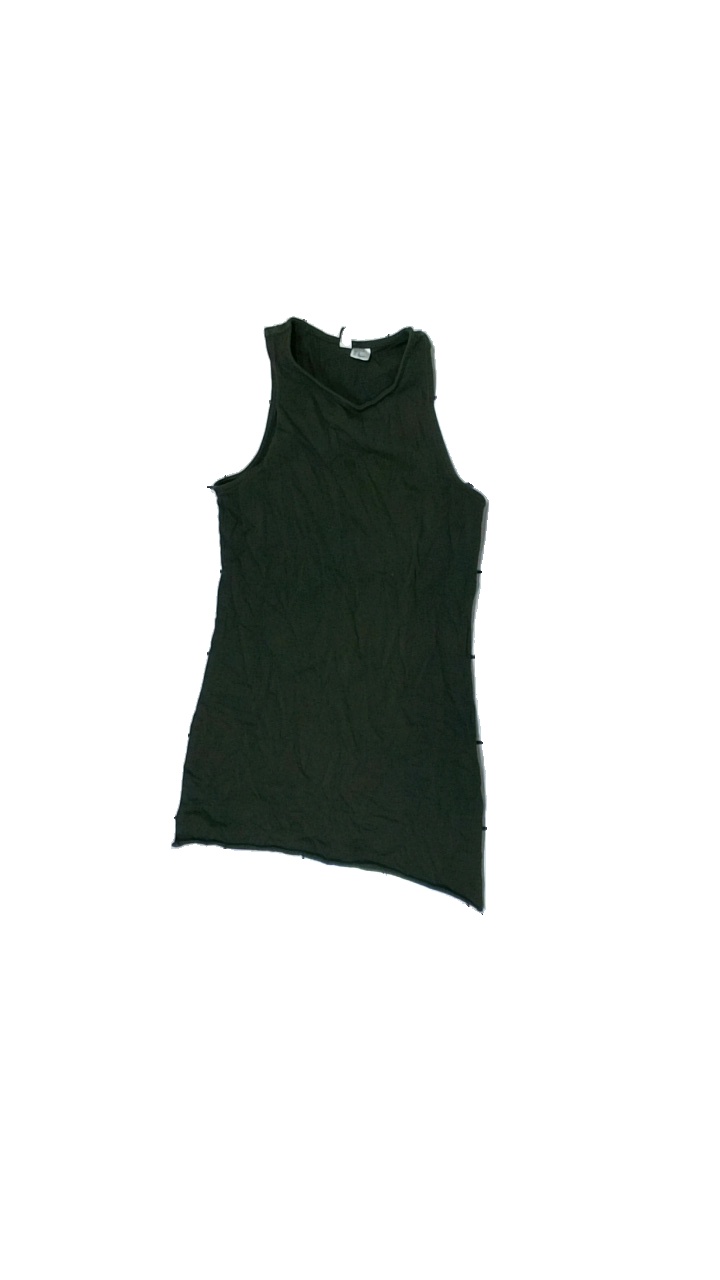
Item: Tank Top (Ladies)
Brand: H&m
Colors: Green
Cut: Regular
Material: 100% cotton
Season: All
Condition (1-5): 2
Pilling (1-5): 4
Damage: askew
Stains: Minor
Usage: Export
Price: <50